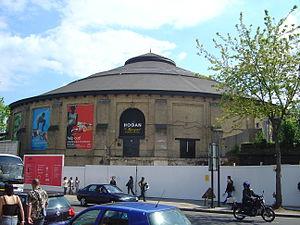
La Roundhouse est une salle de concert et de spectacle située dans l'ancien dépôt de locomotives classé monument historique à Chalk Farm, à Londres, en Angleterre.